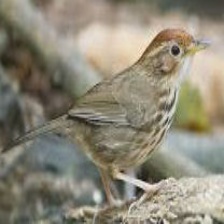
Species: ABBOTTS BABBLER
Scientific name: MALACOCINCLA ABBOTTI